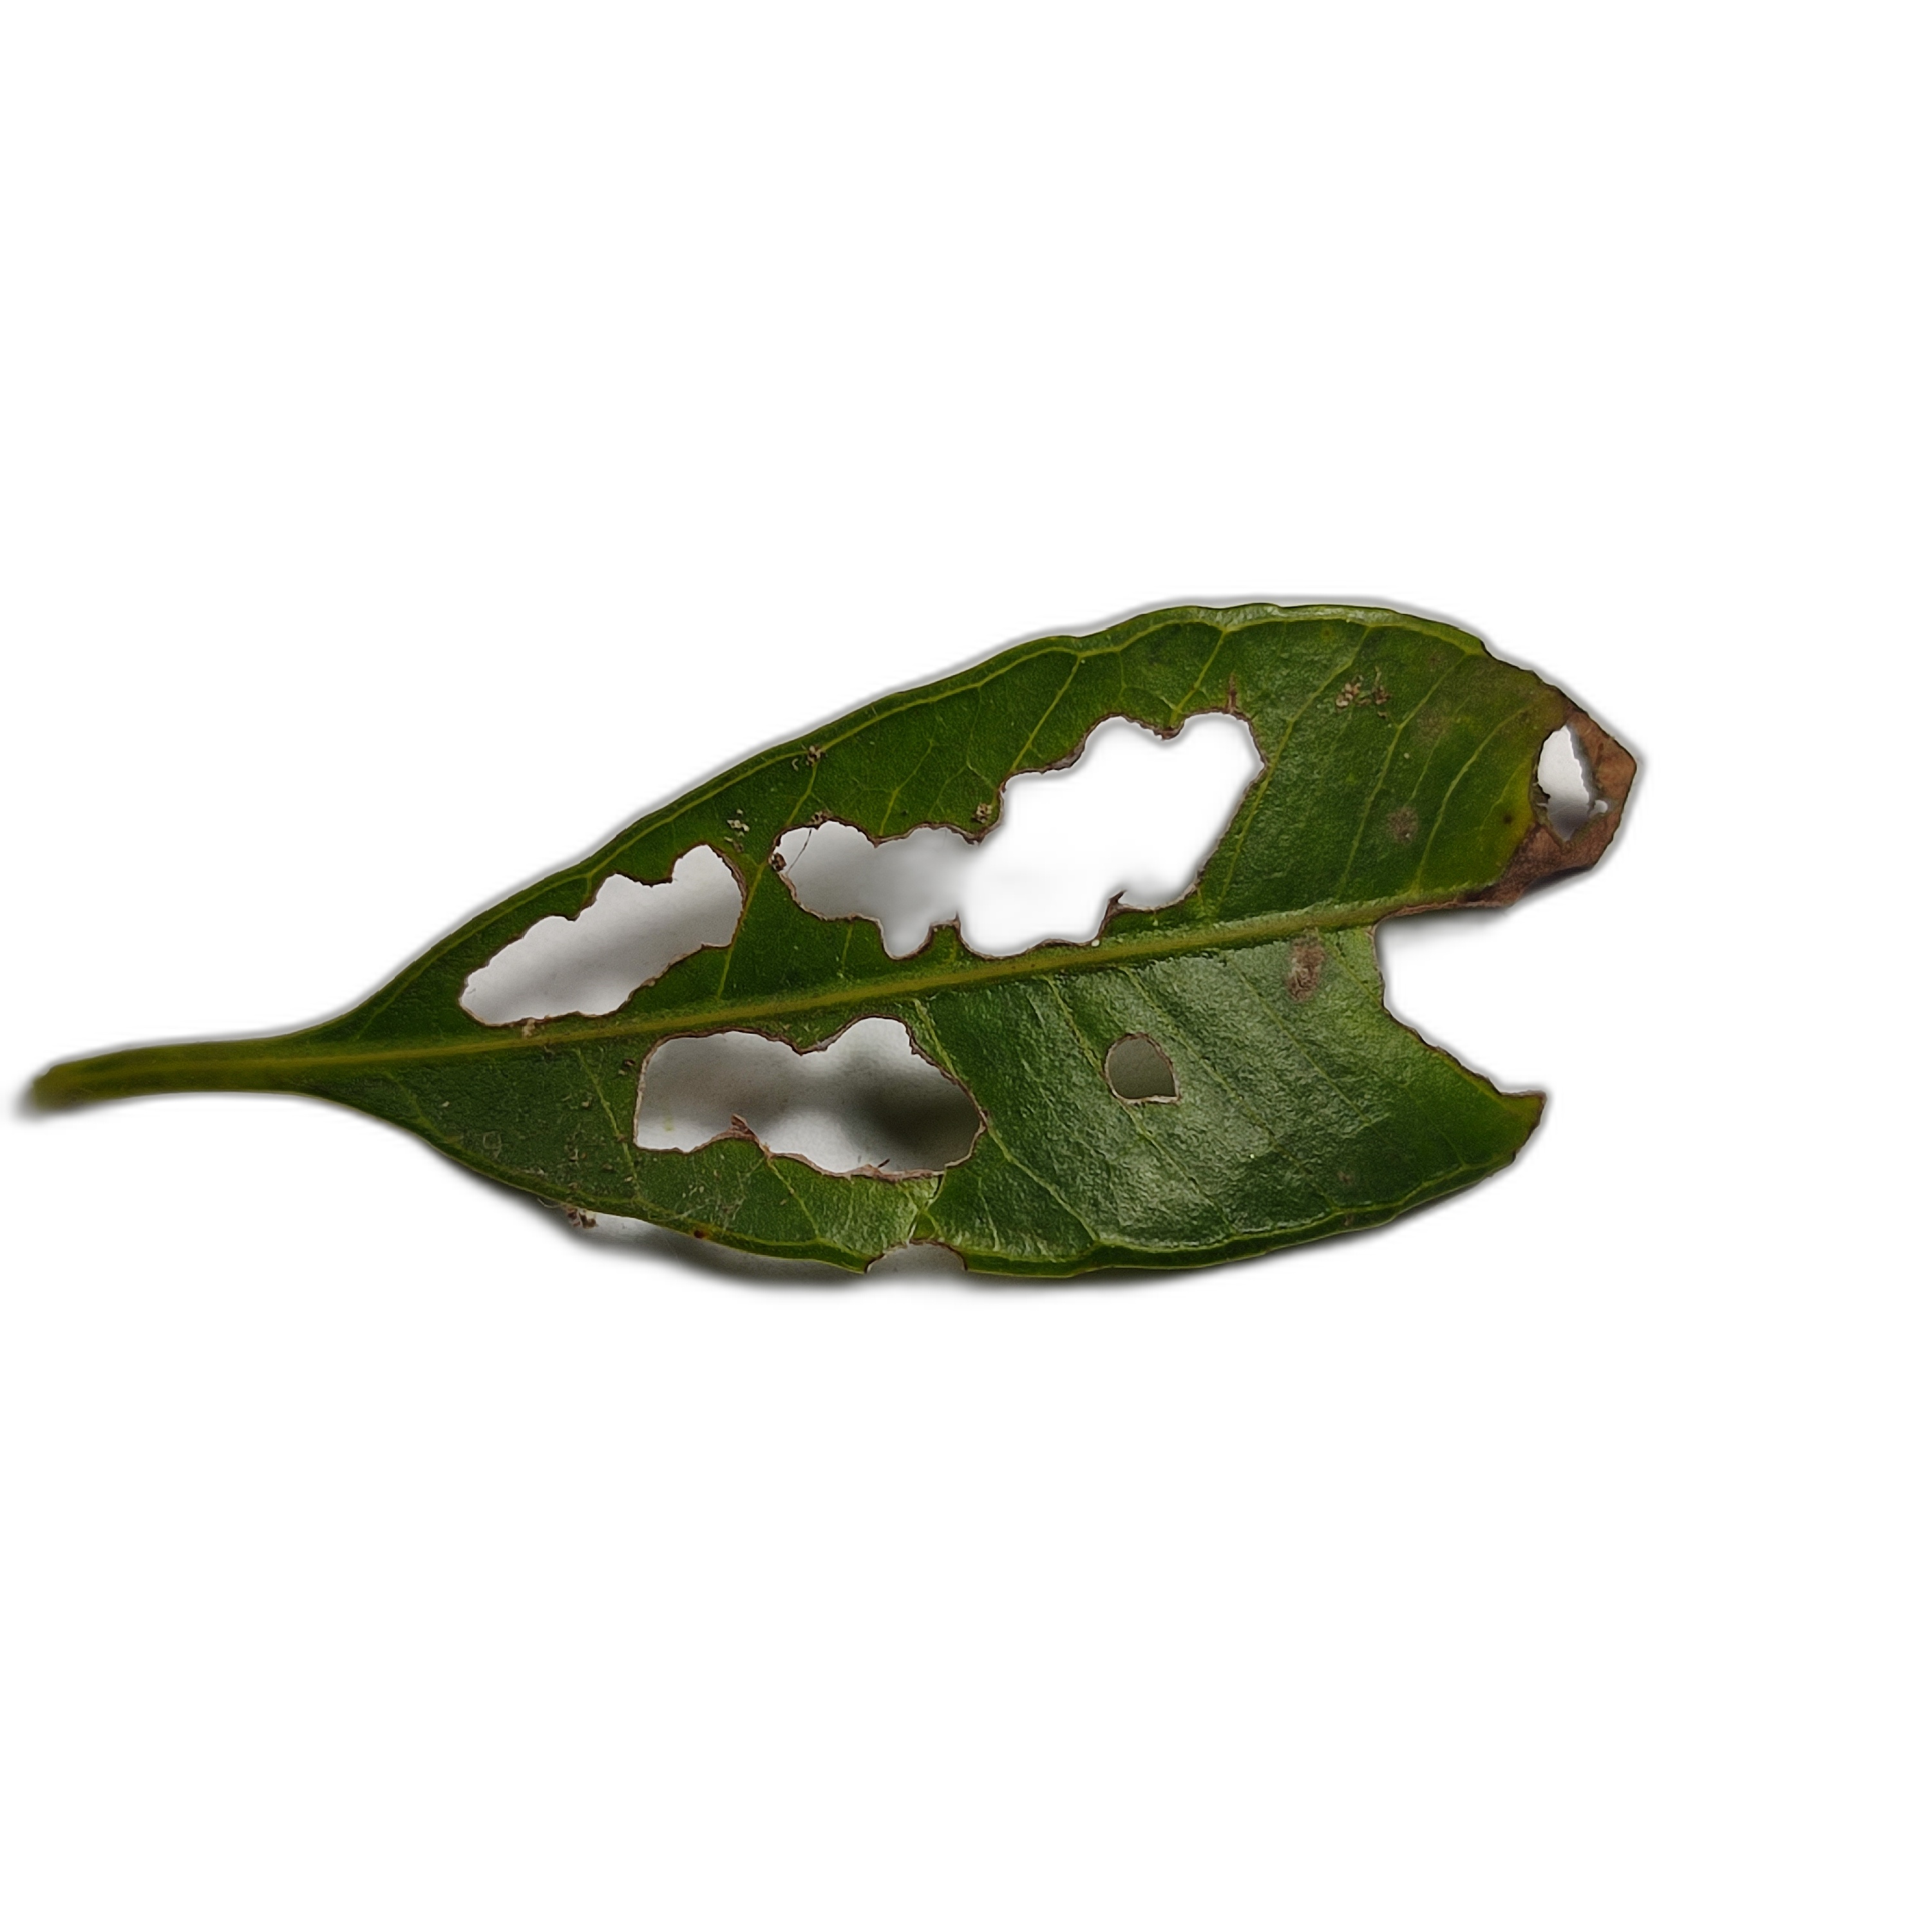
Label: not_healthy